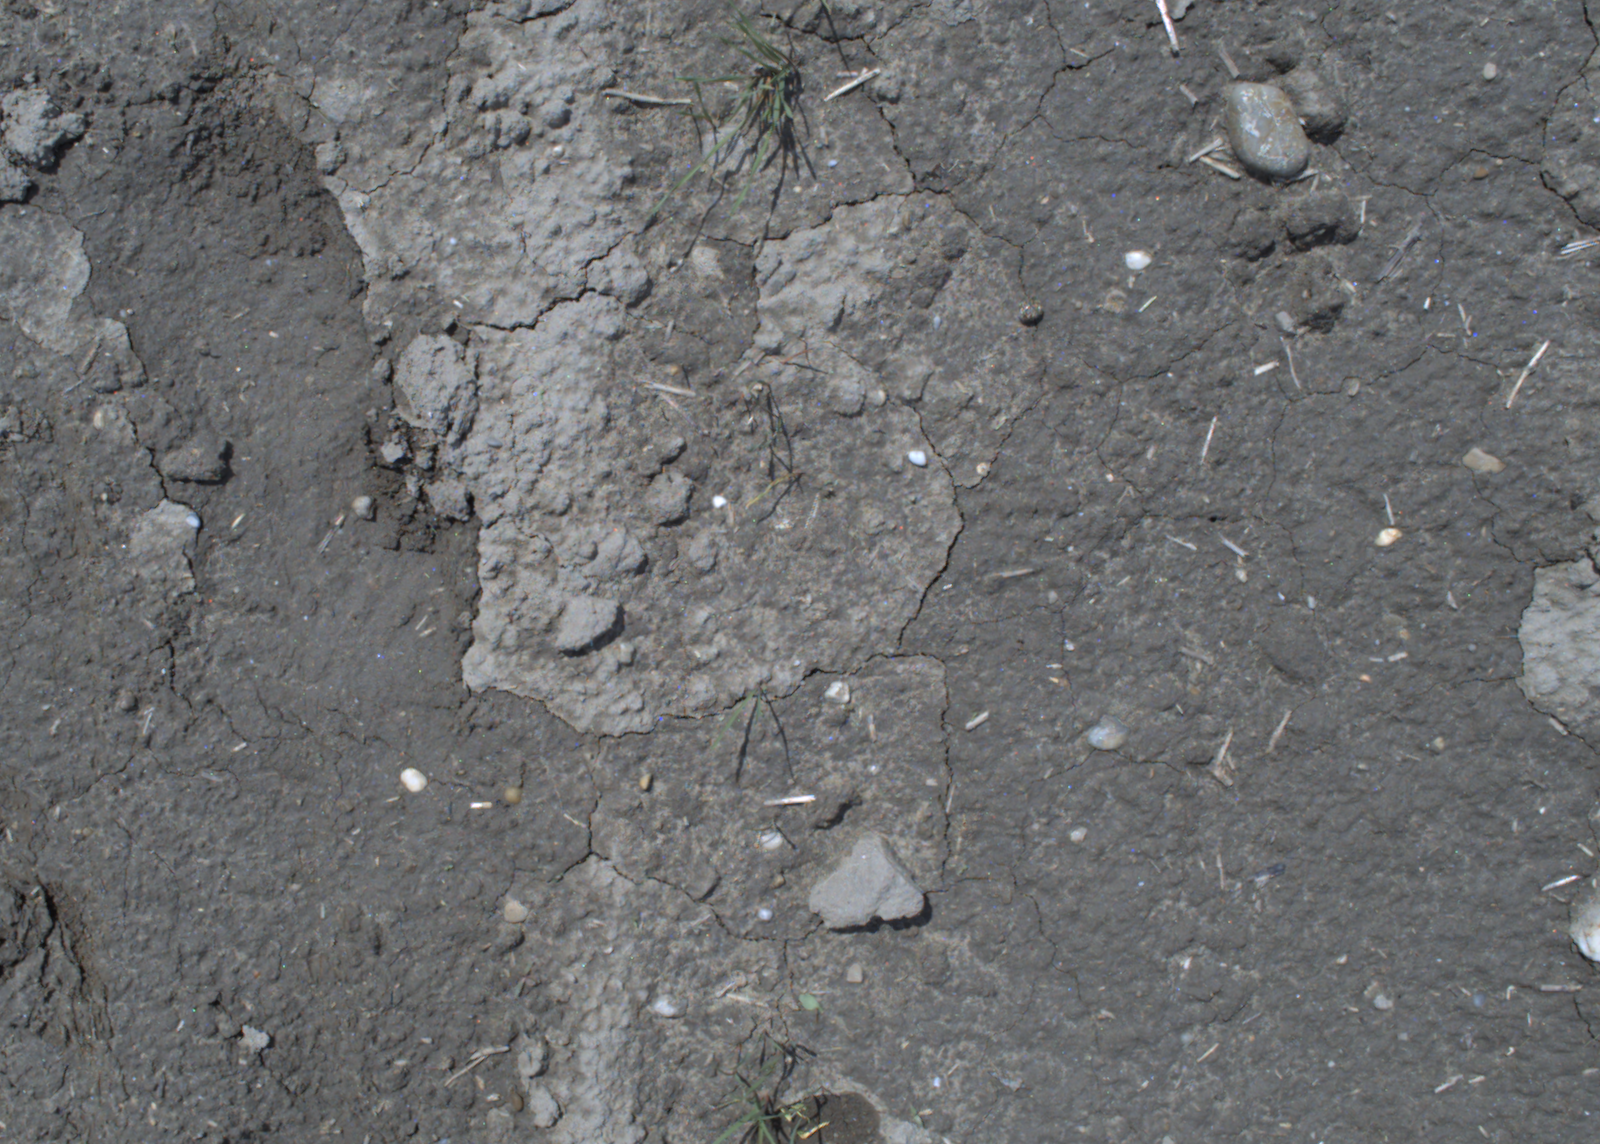
Capture date: 20.05.2021 13:07:20
Weather: mixed
Wind: strong
Seeding date: 27.04.2021
Plant canopy height (mm): 1002